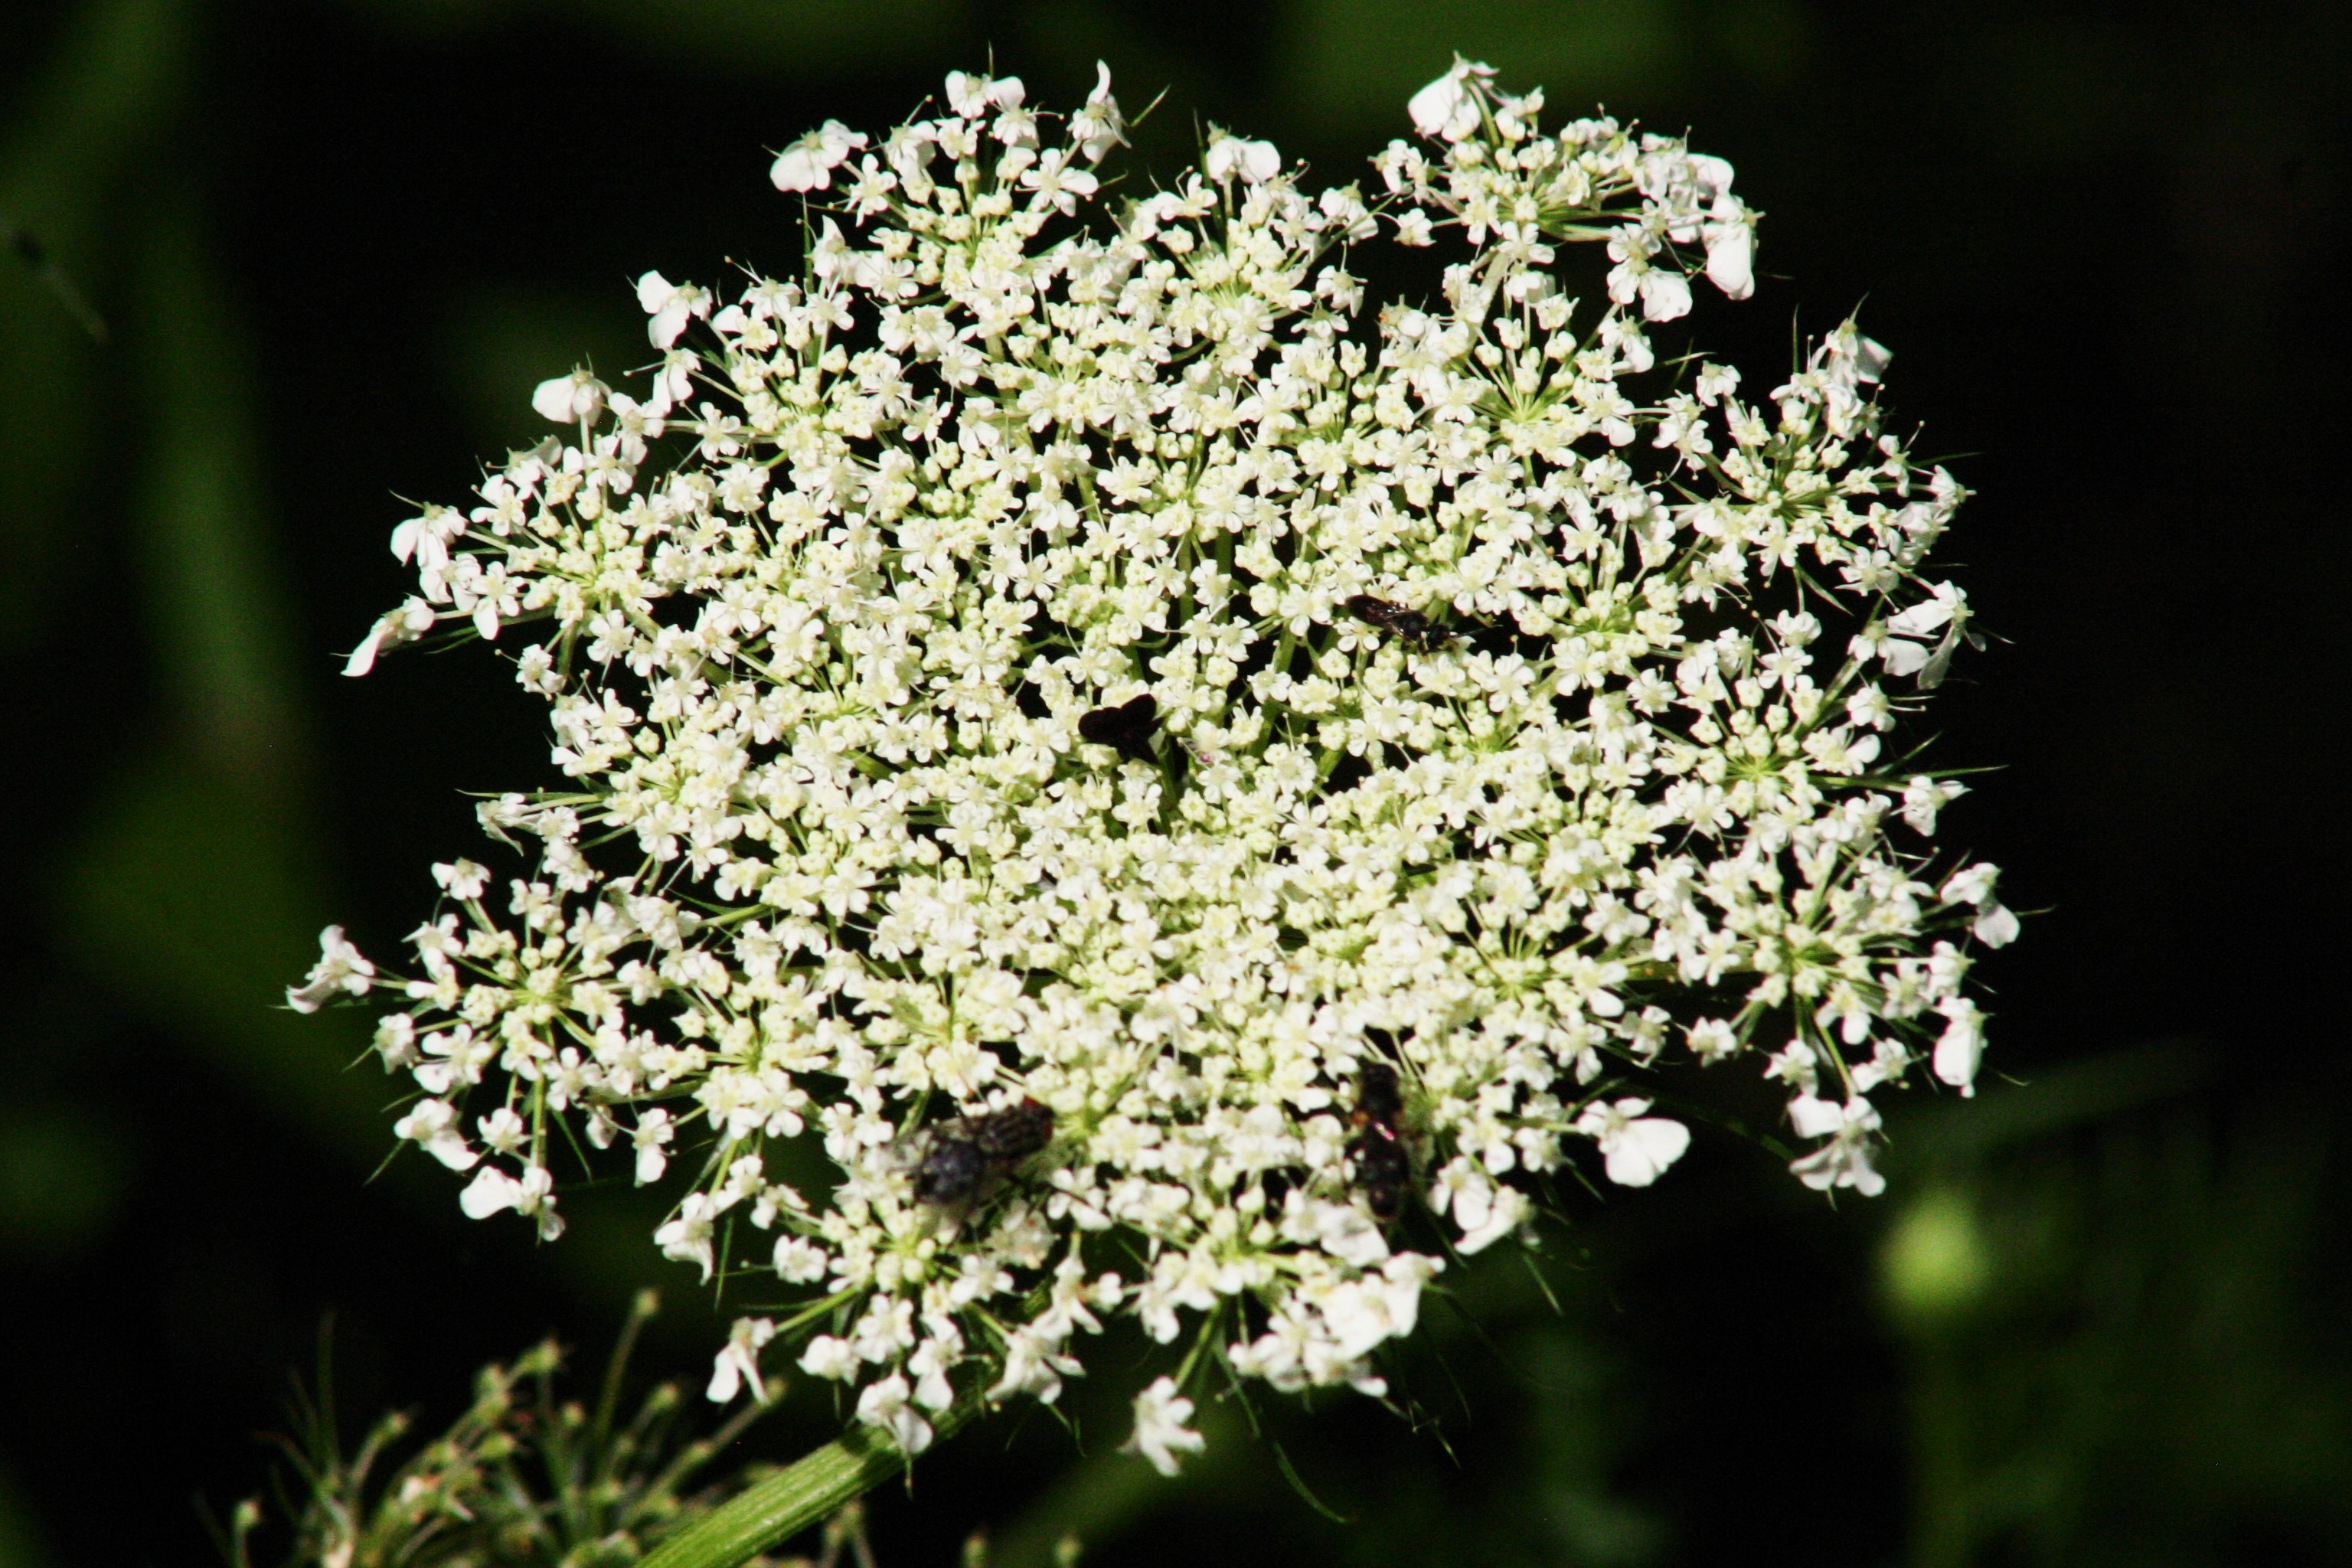
branch, blossom, plant, white, flower, bloom, spring, herb, produce, botany, flora, wildflower, shrub, lilac, meadowsweet, anthriscus, flowering plant, cow parsley, land plant, apiales, parsley family